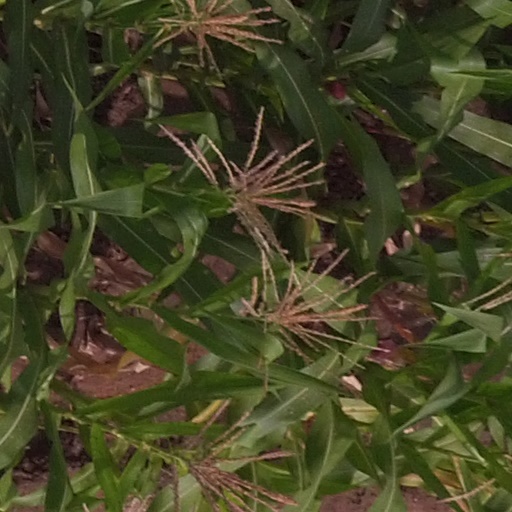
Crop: maize; corn